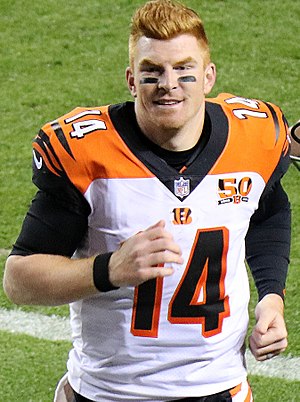
Andy Dalton
Andrew Gregory Dalton er en amerikansk NFL-spiller, der spiller quarterback for Cincinnati Bengals. Han blev draftet til NFL i anden runde i 2011.